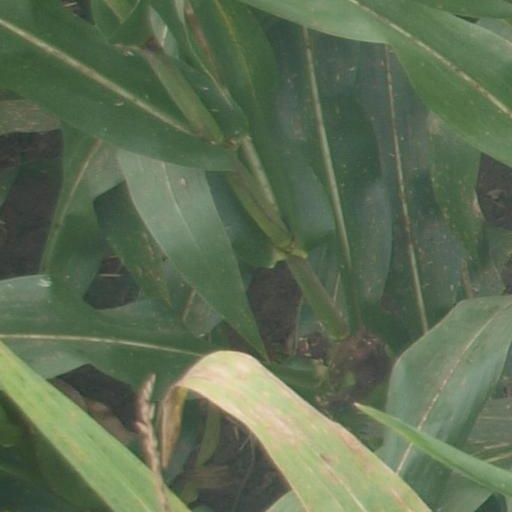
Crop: maize; corn